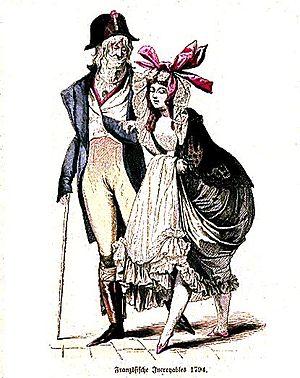
Le Regard froid : réflexions, esquisses, libelles, 1945-1962 est un recueil d'essais de l'écrivain Roger Vailland. L'ouvrage réunit dix textes antérieurs, dont certains avaient déjà été publiés.
Les Incroyables et Merveilleuses sont un courant de mode de la France du Directoire caractérisé par sa dissipation et ses extravagances, en réaction à la sombre tristesse qu'avait répandue la Terreur.
Le Directoire est un régime politique français de type directorial en place durant la Première République, du 26 octobre 1795 au 9 novembre 1799. Il tire son nom du « directoire » c'est-à-dire l'ensemble des cinq directeurs, chefs du gouvernement entre lesquels le pouvoir exécutif et les ministres sont répartis, pour éviter la tyrannie, et dont le siège est au palais du Luxembourg. Mis en place à la fin de la Terreur par les républicains modérés de la Convention thermidorienne, le régime, inspiré par une bourgeoisie enrichie par la spéculation sur les biens nationaux et les assignats, rétablit le suffrage censitaire, qui sert à élire les deux chambres législatives, le Conseil des Cinq-Cents et le Conseil des Anciens. Cette recherche de stabilité sociale est contrebalancée par un renouvellement annuel du tiers du corps législatif et d'un ou deux des cinq directeurs.
L’histoire des femmes est une branche de l'histoire consacrée à l'étude des femmes en tant que groupe social, apparue dans les années 1970 et étroitement liée aux luttes féministes. De nombreux auteurs constatent en effet l'absence d'« historicité » des études sur les femmes. Ce qu'ils analysent comme un processus de déshistoricisation est un phénomène qui tente de nier tout processus historique influençant la condition féminine et qui s'appuie pour cela sur des invariants réels et historiques. L'histoire des femmes devrait donc s'appuyer sur ce que Pierre Bourdieu appelle une « reconstitution de l'histoire du travail historique de déshistoricisation ». L'historiographie de l’histoire des femmes est, quant à elle, l’étude de la place de la femme dans l'Histoire. Les femmes y sont étudiées dans leur rapports aux hommes, à la famille, à la société, etc. ainsi que l’évolution de ces rapports.